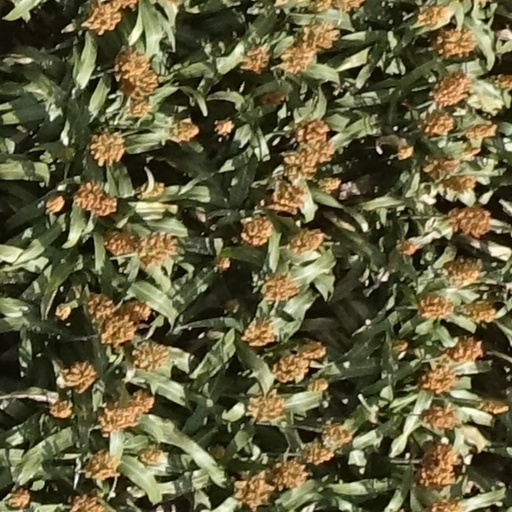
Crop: sorghum